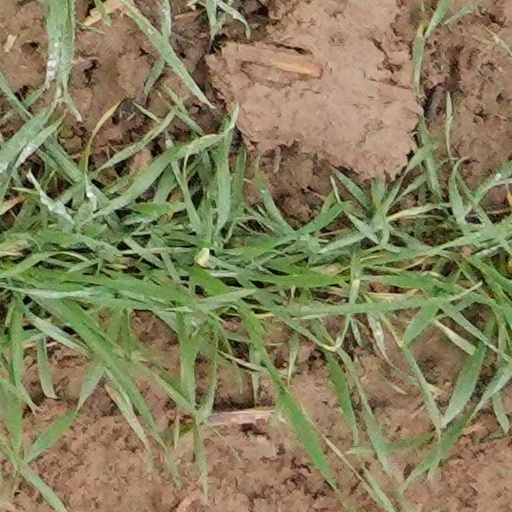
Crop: wheat